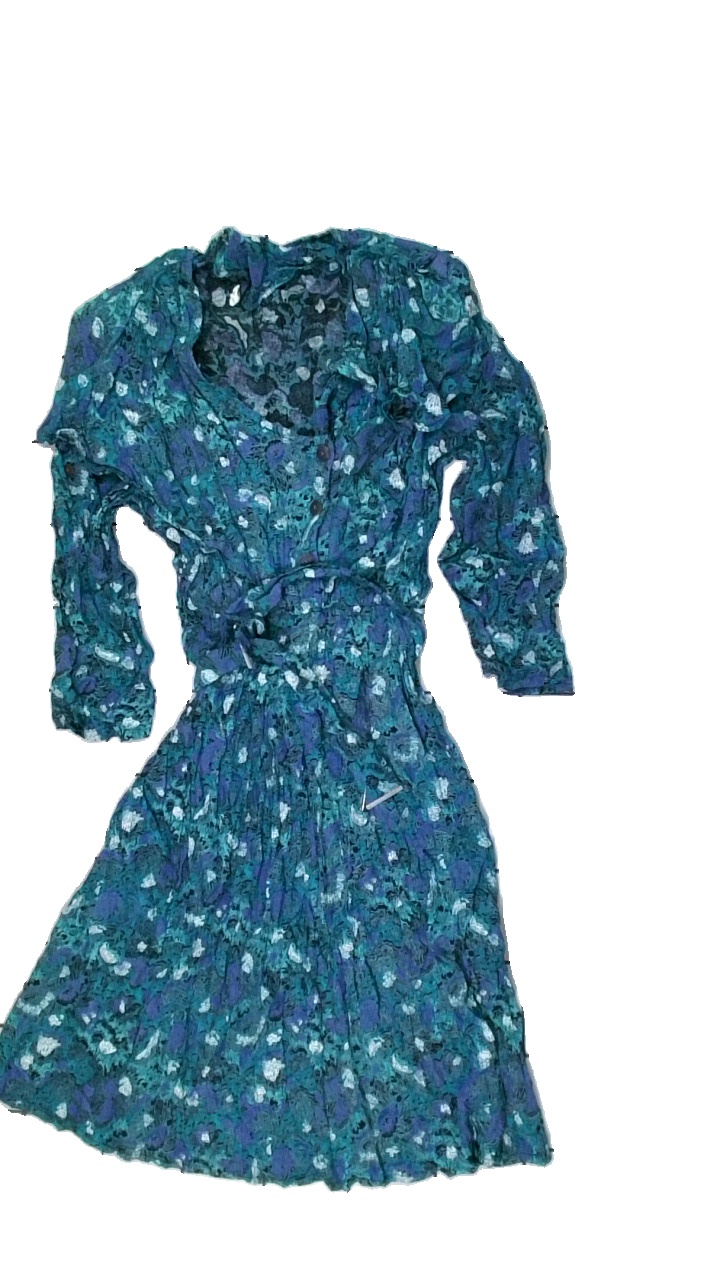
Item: Dress (Ladies)
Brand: Missing
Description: damaged belt
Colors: Green, Blue, Black, Multicolor
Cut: None
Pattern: Other
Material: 100% Viscose
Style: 80s
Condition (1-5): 3
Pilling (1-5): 5
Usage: Reuse
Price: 150-250